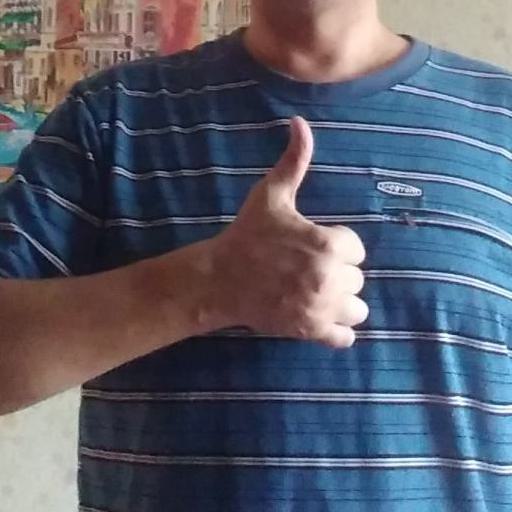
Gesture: like